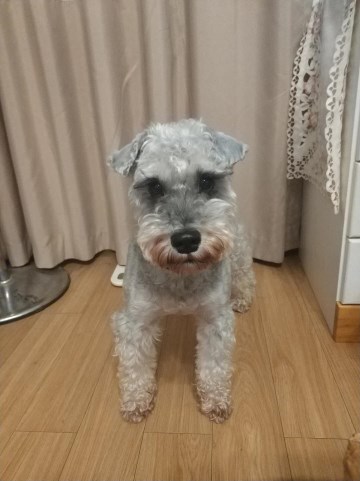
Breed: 2342-n000102-miniature_schnauzer